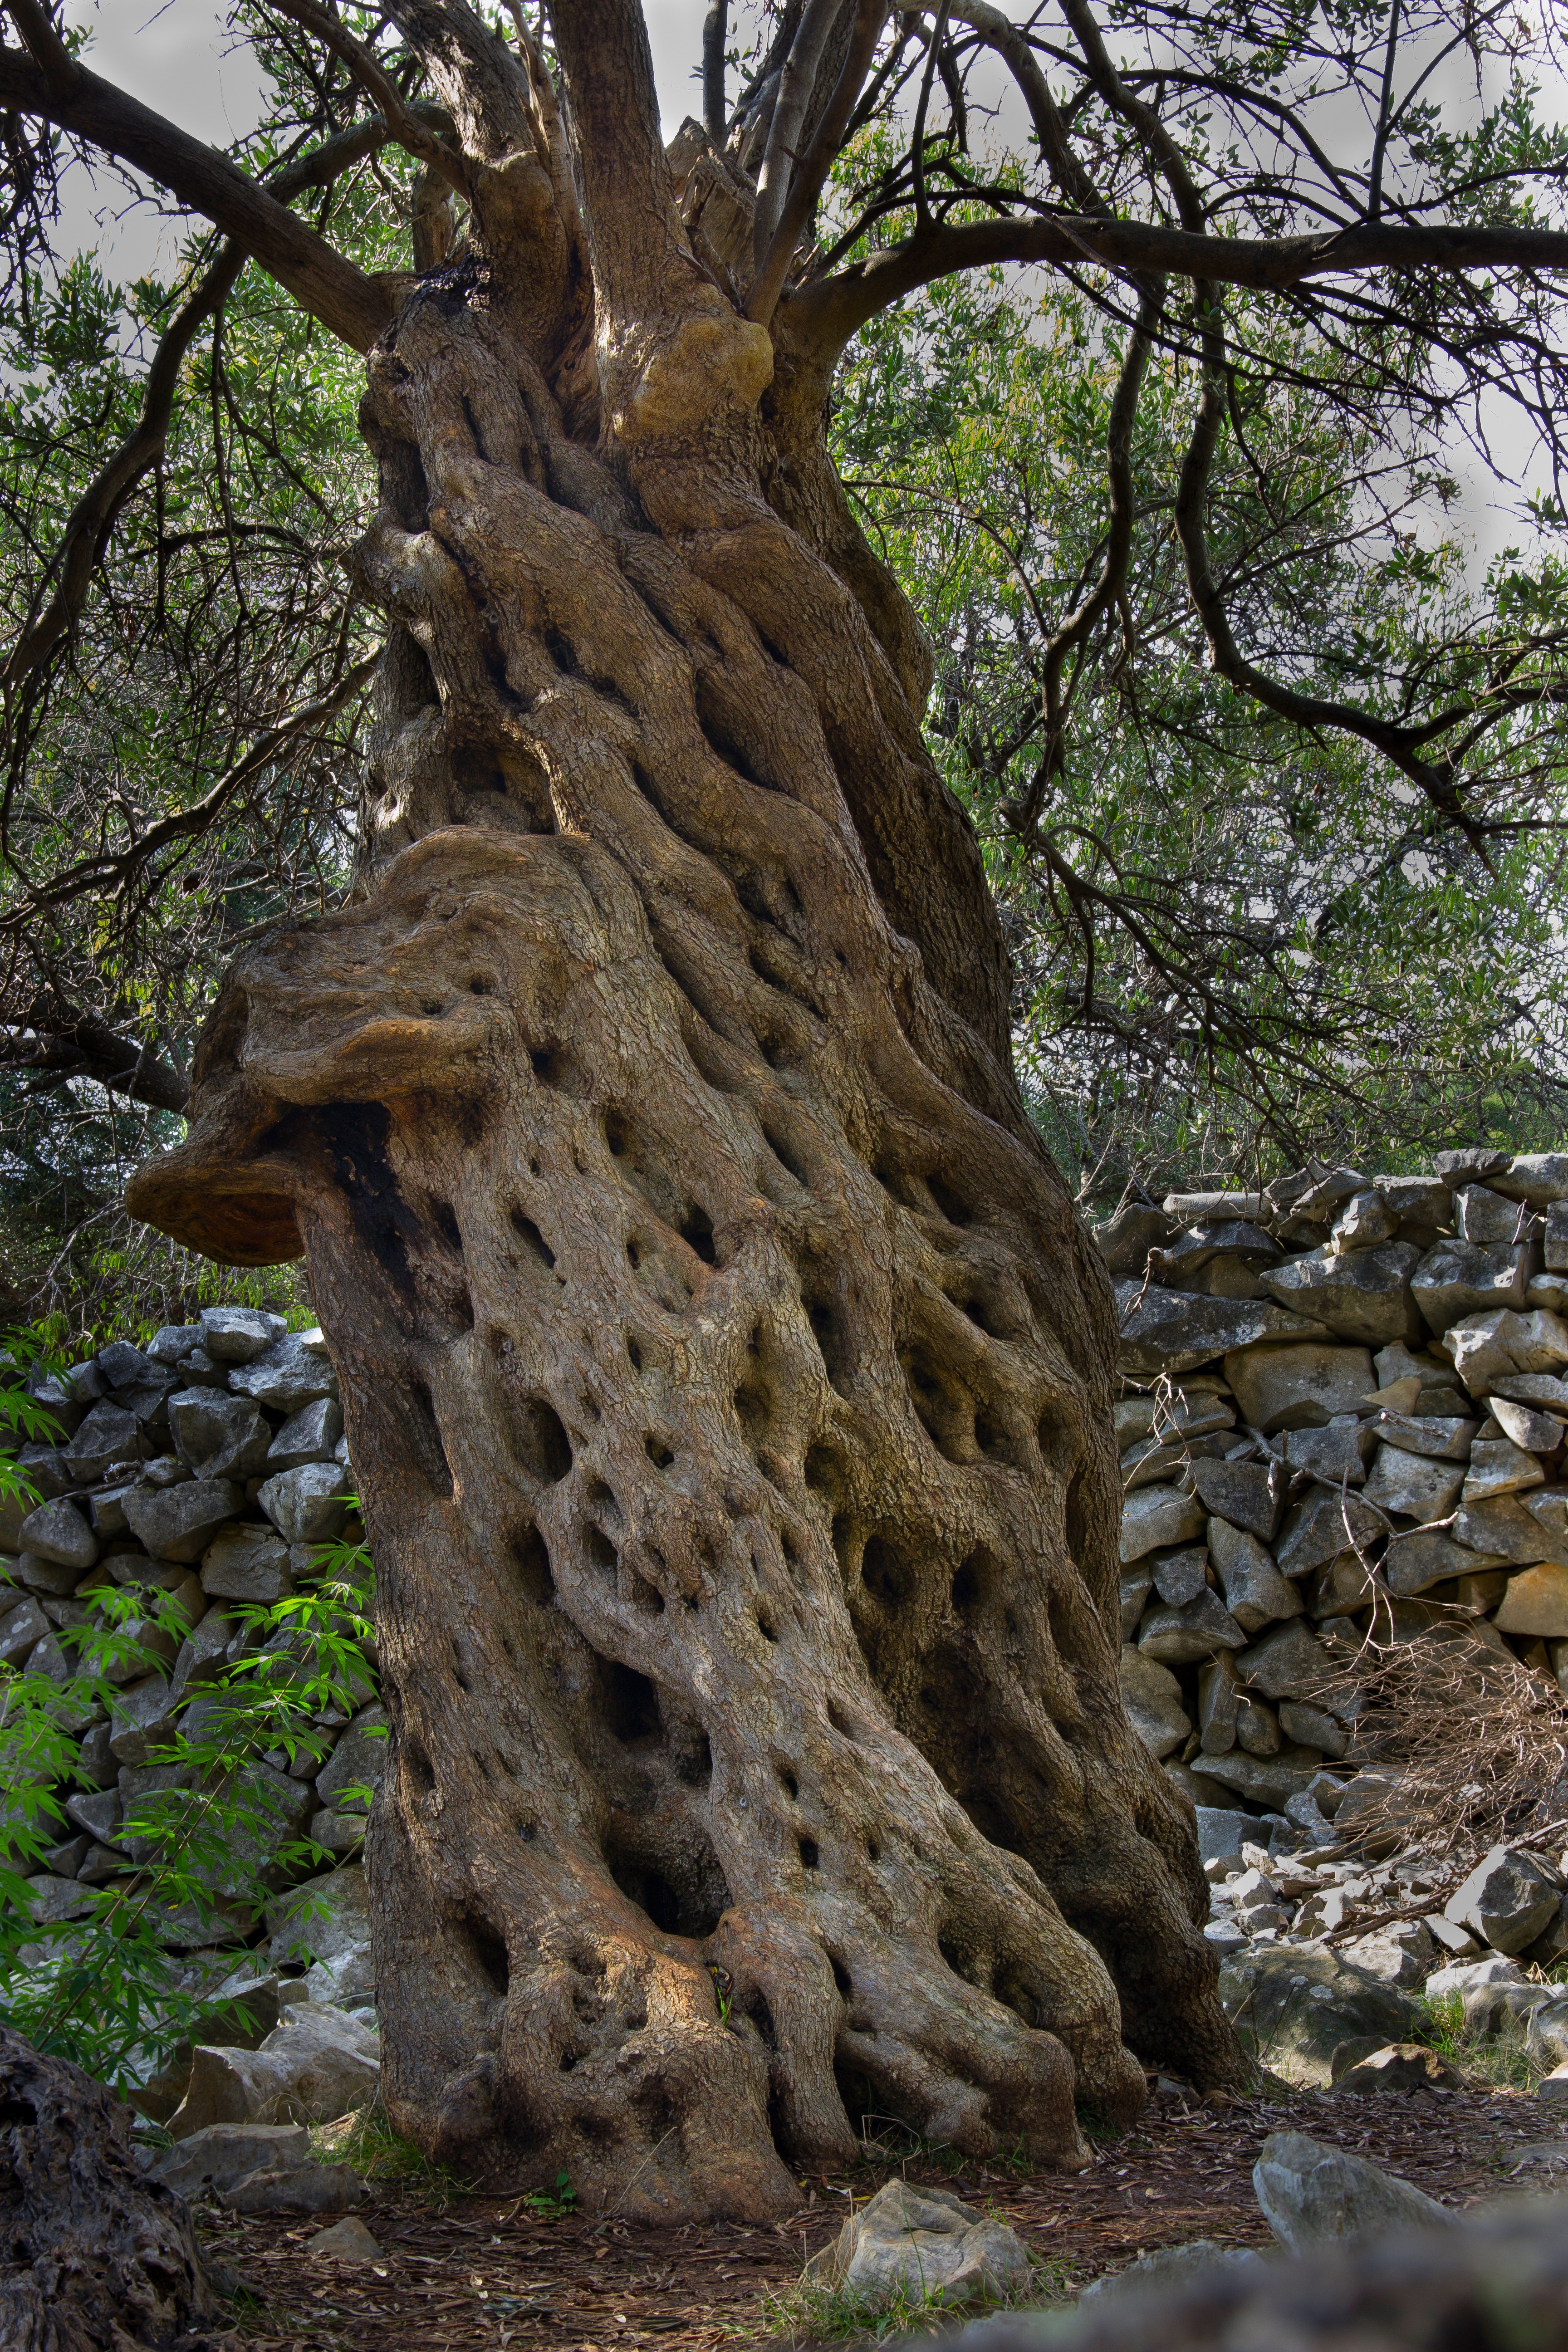
tree, forest, plant, wood, flower, trunk, old, lace, botany, woodland, flowering plant, sets, oliva, woody plant, land plant, the olive tree, lun